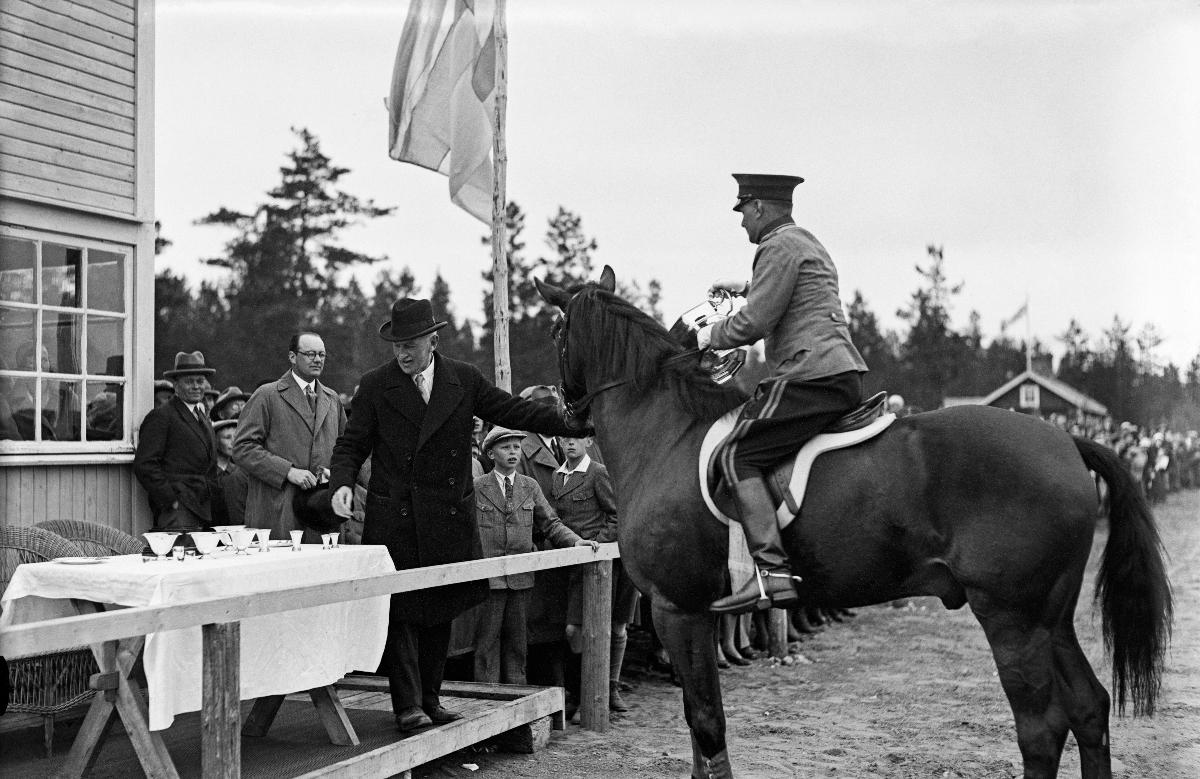
Ratsastusjuhlat Tuusulassa
Ryttarfesten i Tusby; Riding festivity i Tuusula
sisällön kuvaus: Ratsastusjuhlat Tuusulassa 22.5.1932. Yliluutnantti Tiainen Utti-hevosella vastaanottaa Vickers-Armstrong -kiertopalkinnon kenraali, Sir Noel Birchiltä. content description: Riding festivity in Tuusula 22.5.1932. Lieutenant colonel Tiainen on the horse Utti receives Vickers-Armstrong challenge prize from General Sir Noel Birch. innehållsbeskrivning: Ryttarfest i Tusby 22.5.1932. Överstelöjtnant Tiainen på hästen Utti mottar Vickers-Armstrongs vandringspris av general Sir Noel Birch.
Kuvaaja: Sundström, Hugo, kuvaaja
Vuosi: 1932
Paikka: Suomi, Uusimaa, Tuusula
Aiheet: ratsastus; kilpailut; hevonen; yleisö; HBL; horse riding; competitions; horse; sports; riding; competition; contest; riders; horses; audience; ridning; tävlingar; häst; sport; idrott; ridtävlingar; hästar; ryttare; åskådare; publik